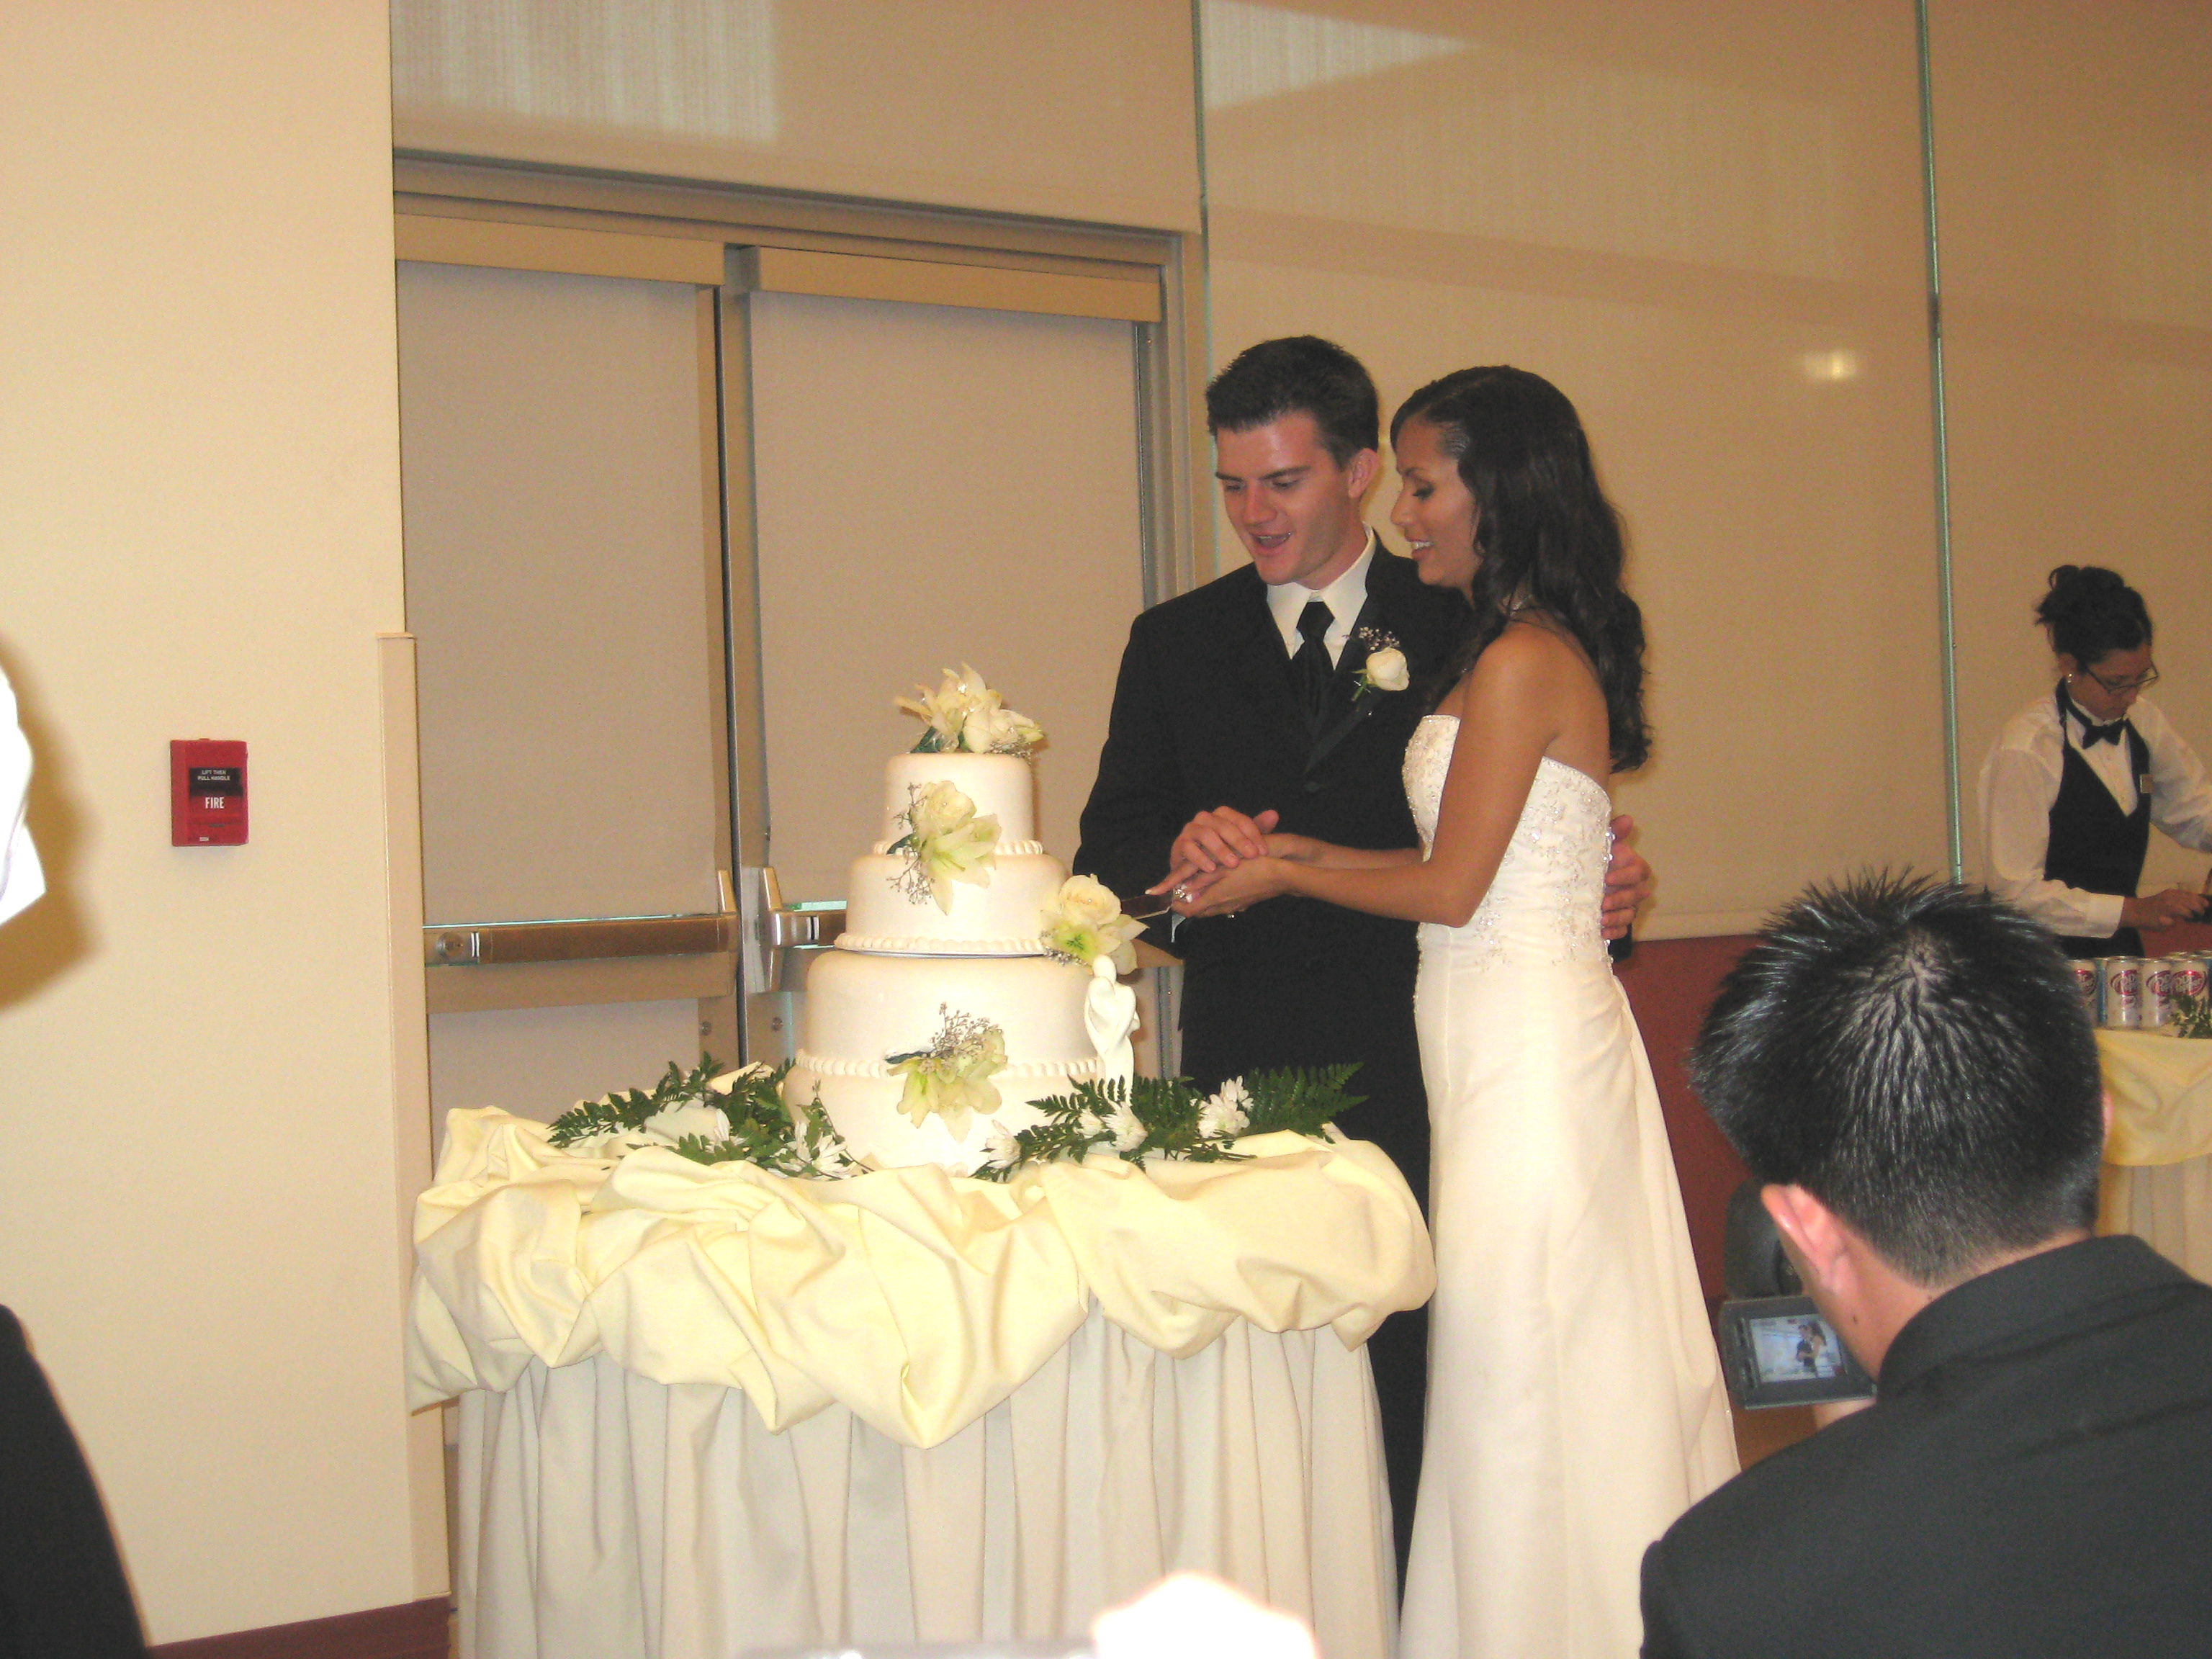
love, couple, romance, wedding, bride, groom, marriage, cake, smile, ceremony, creativecommons, happy, relationship, party, reception, event, couples, weddings, quinceanera, wedding reception